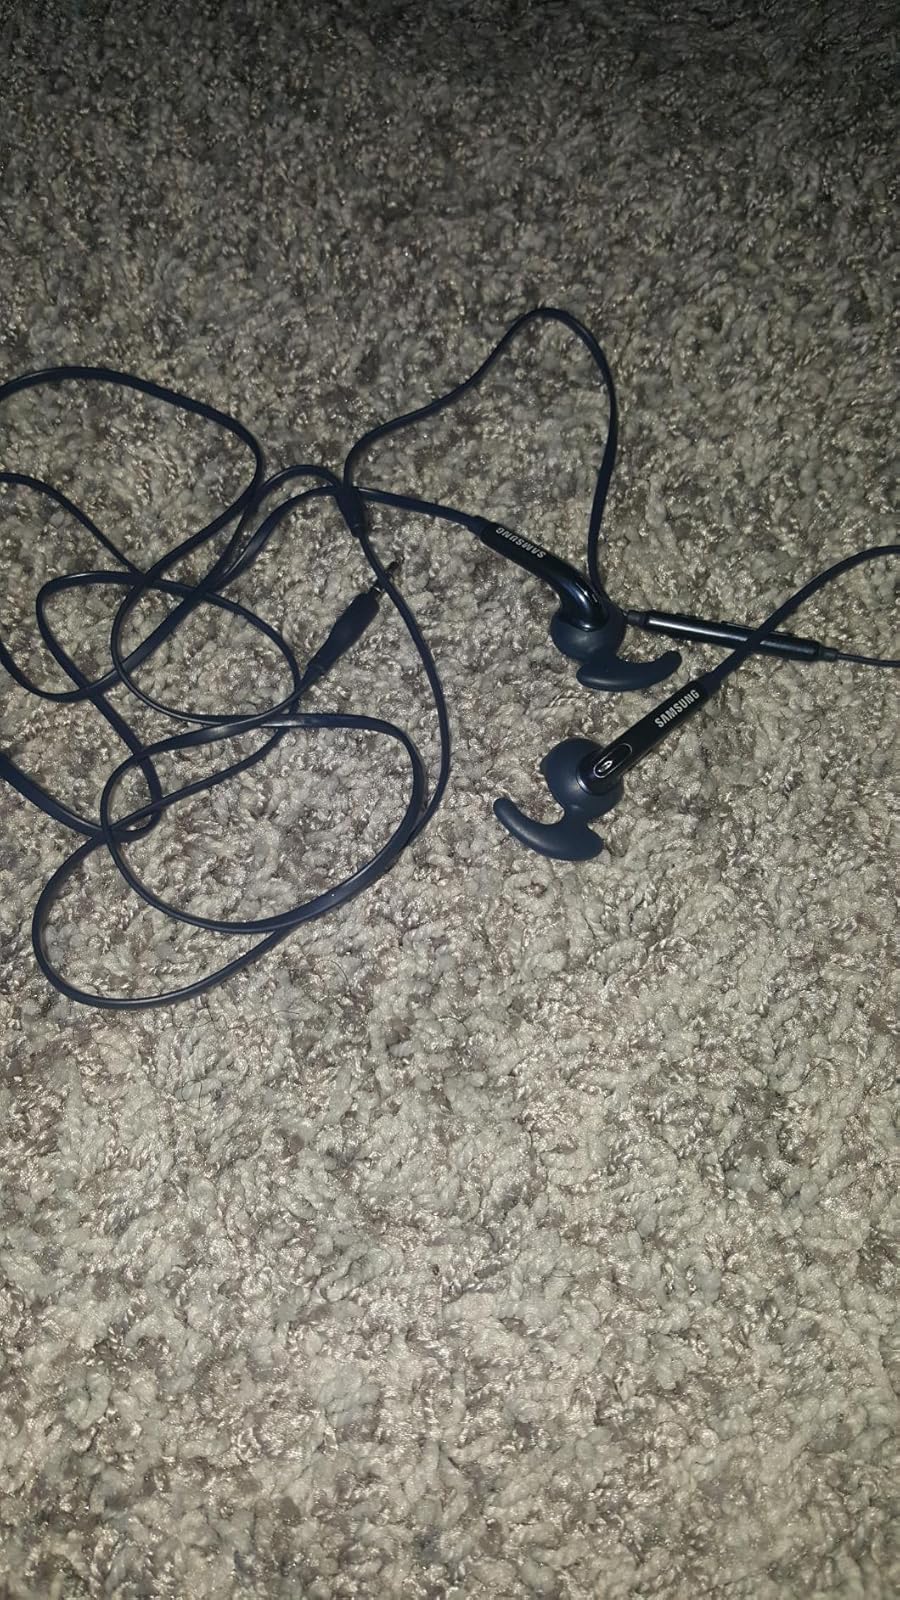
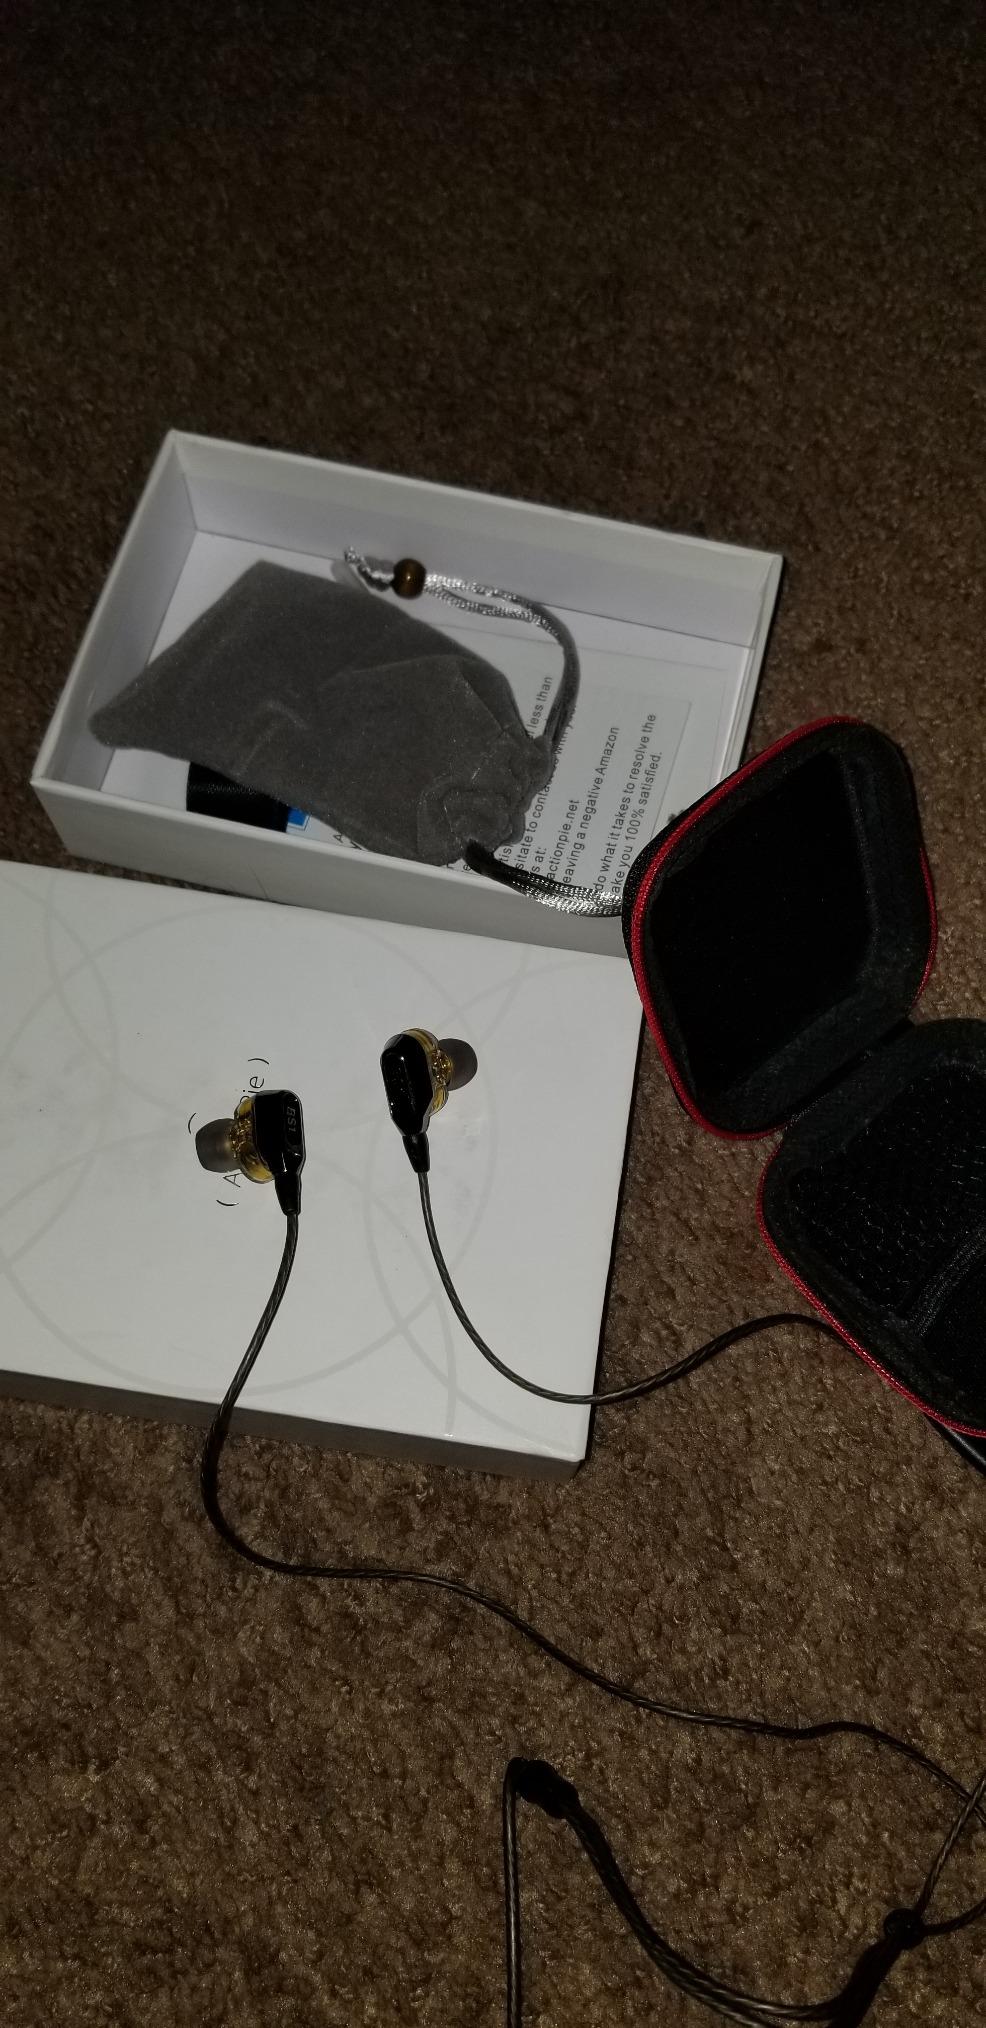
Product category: headphones
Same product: no